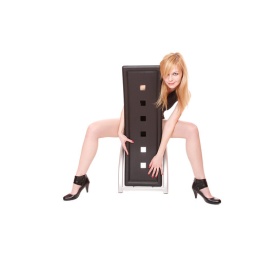
Fashion portrait of a beautiful female sitting on a chair over white background